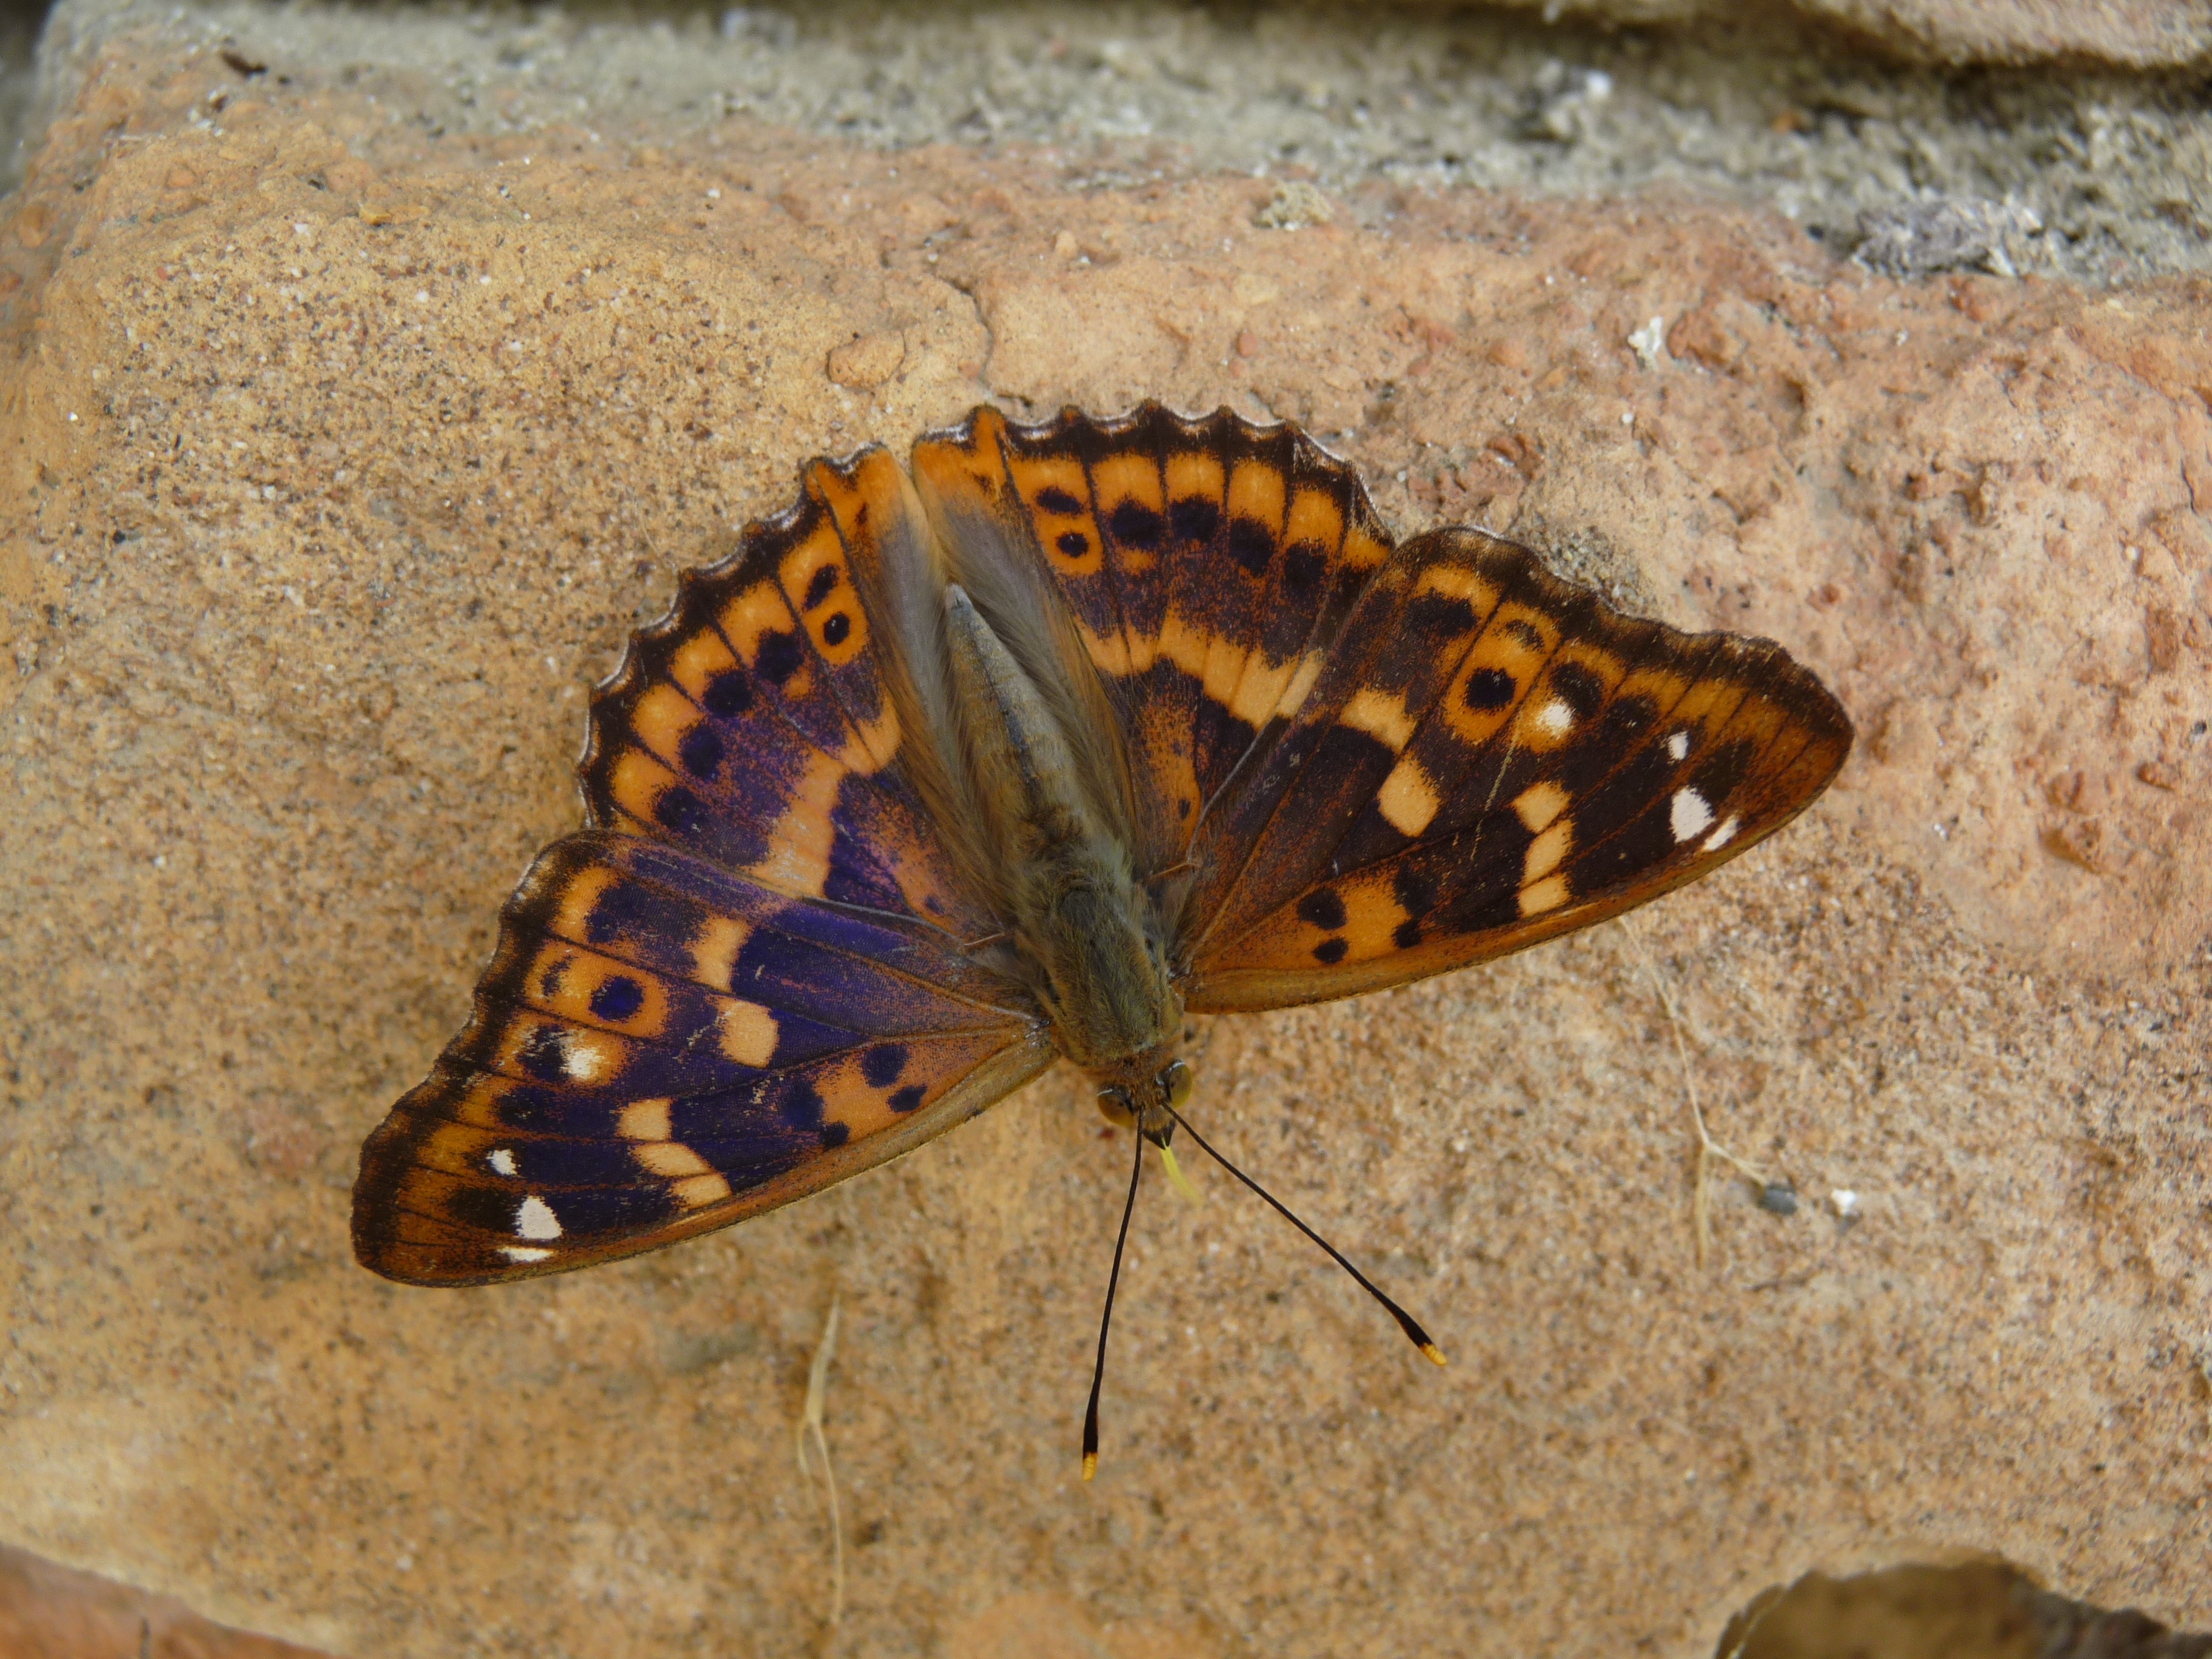
wing, leaf, wildlife, insect, moth, butterfly, fauna, invertebrate, macro photography, arthropod, lesser purple emperor, pollinator, moths and butterflies